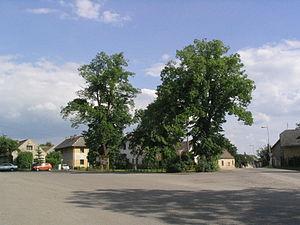
Jivina est une commune du district de Mladá Boleslav, dans la région de Bohême-Centrale, en République tchèque. Sa population s'élevait à 485 habitants en 2020.